Upper Holloway railway station

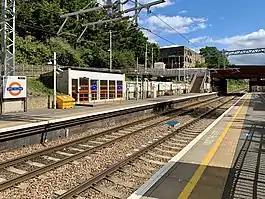
The station in 2020

Upper Holloway is a station on the Suffragette line of the London Overground in Holloway, north London. It is from (measured via Kentish Town and Mortimer Street Junction) and is situated between and . The current level of service is one train every 15 minutes in each direction except late evenings when it is half-hourly. The line is now electrified, and services are operated by 4 car Class 710 EMUs.